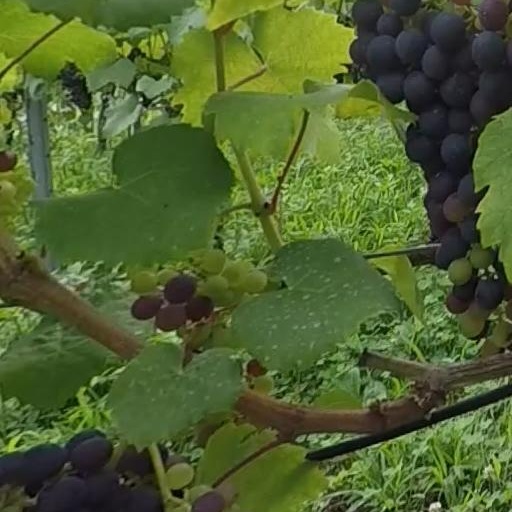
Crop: grape